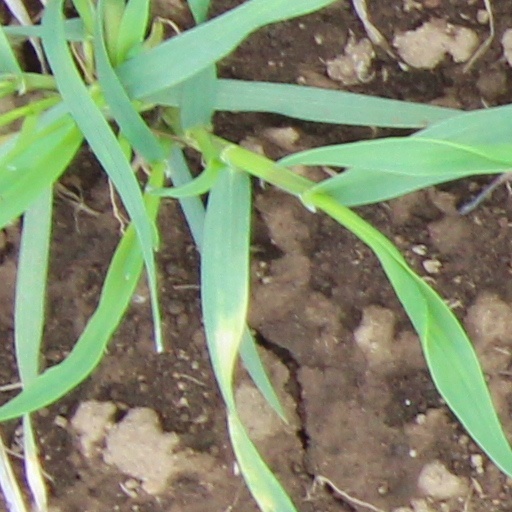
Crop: wheat